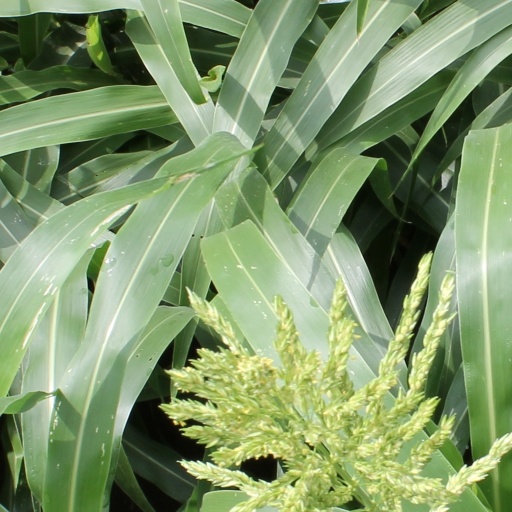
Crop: sorghum